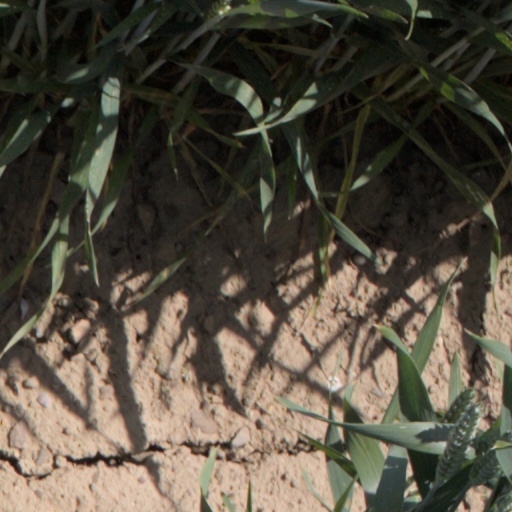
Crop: wheat